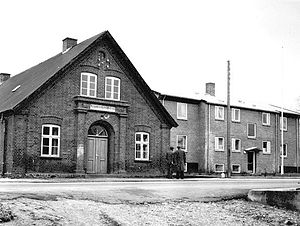
Assentoft / Historie / Nyere tid
Forsamlingshuset (tv.) og Essenbækhus (th.) i 1960'erne.
Essenbæk Sogns Haanværkerforenings Stiftelse (senere Assentoft Kro) og Essenbækhus.
Assentoft er en by i Østjylland med 3.658 indbyggere. Byen ligger otte kilometer øst for Randers, og er en del af Randers Kommune i Region Midtjylland.